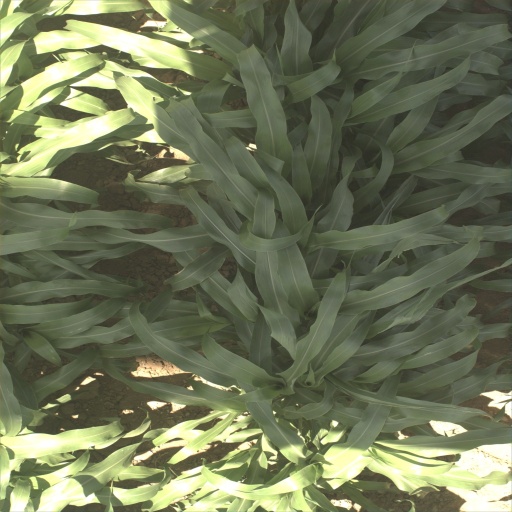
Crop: sorghum